Eric Caudell

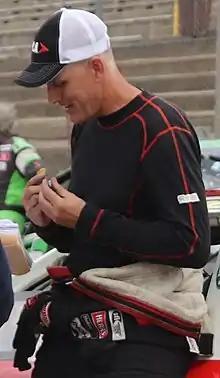
Caudell in 2019

Eric Caudell (born January 2, 1967) is an American professional stock car racing driver who competes part-time in the ARCA Menards Series and ARCA Menards Series East, driving the No. 7 Ford/Toyota for his team, CCM Racing. He has competed in ARCA since 2015, including running full-time for one season in 2017, where he finished tenth in points. He also made one Truck Series start in 2014 at Iowa.